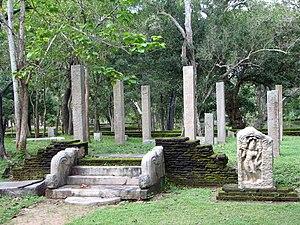
Site de Anuradhapura, Sri Lanka
Le Sri Lanka, en forme longue république socialiste démocratique du Sri Lanka, est un État insulaire de 65 610 km² du sous-continent indien, situé au sud-est de l'Inde, et peuplé d'environ vingt-deux millions de personnes.